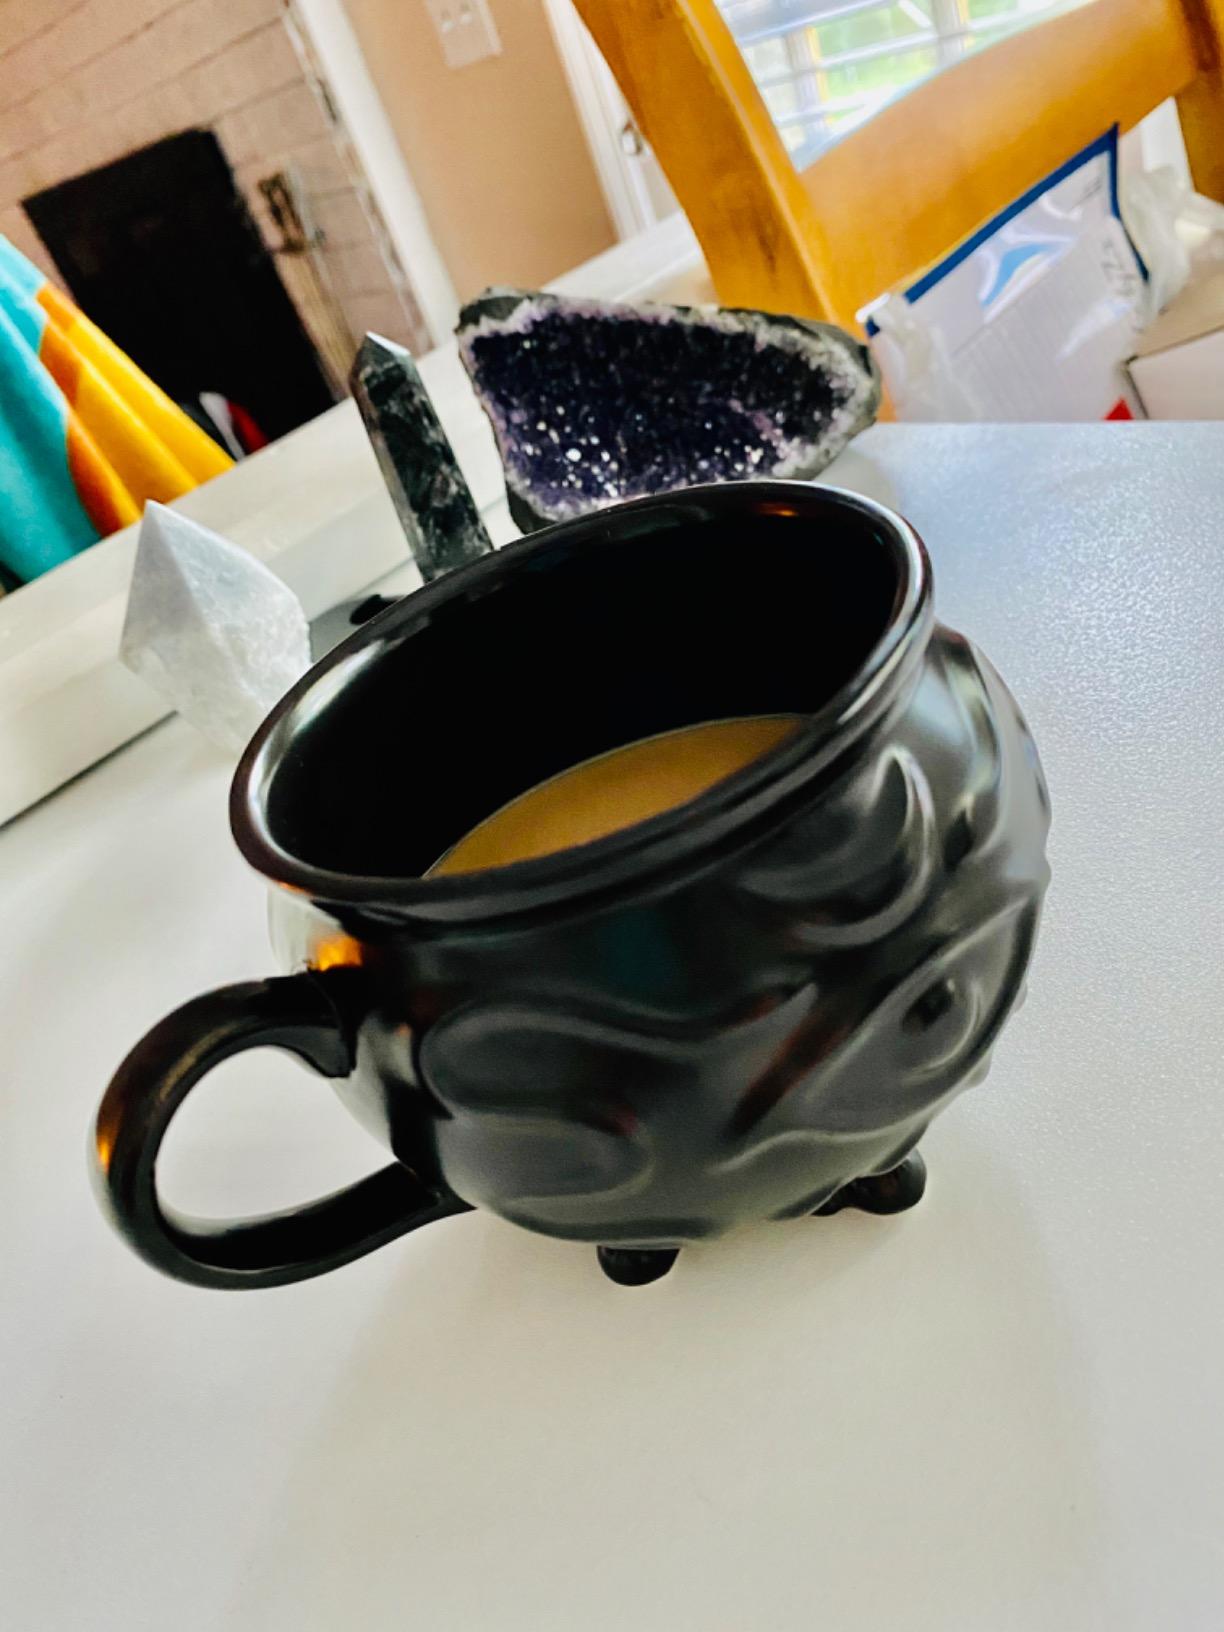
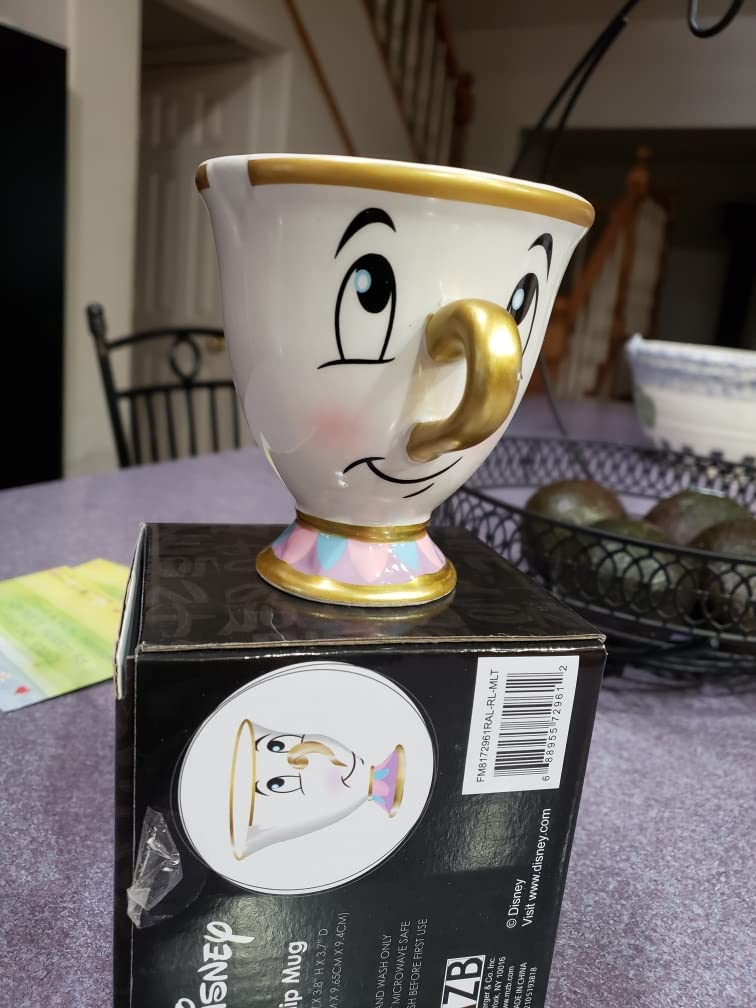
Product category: items_mug
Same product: no